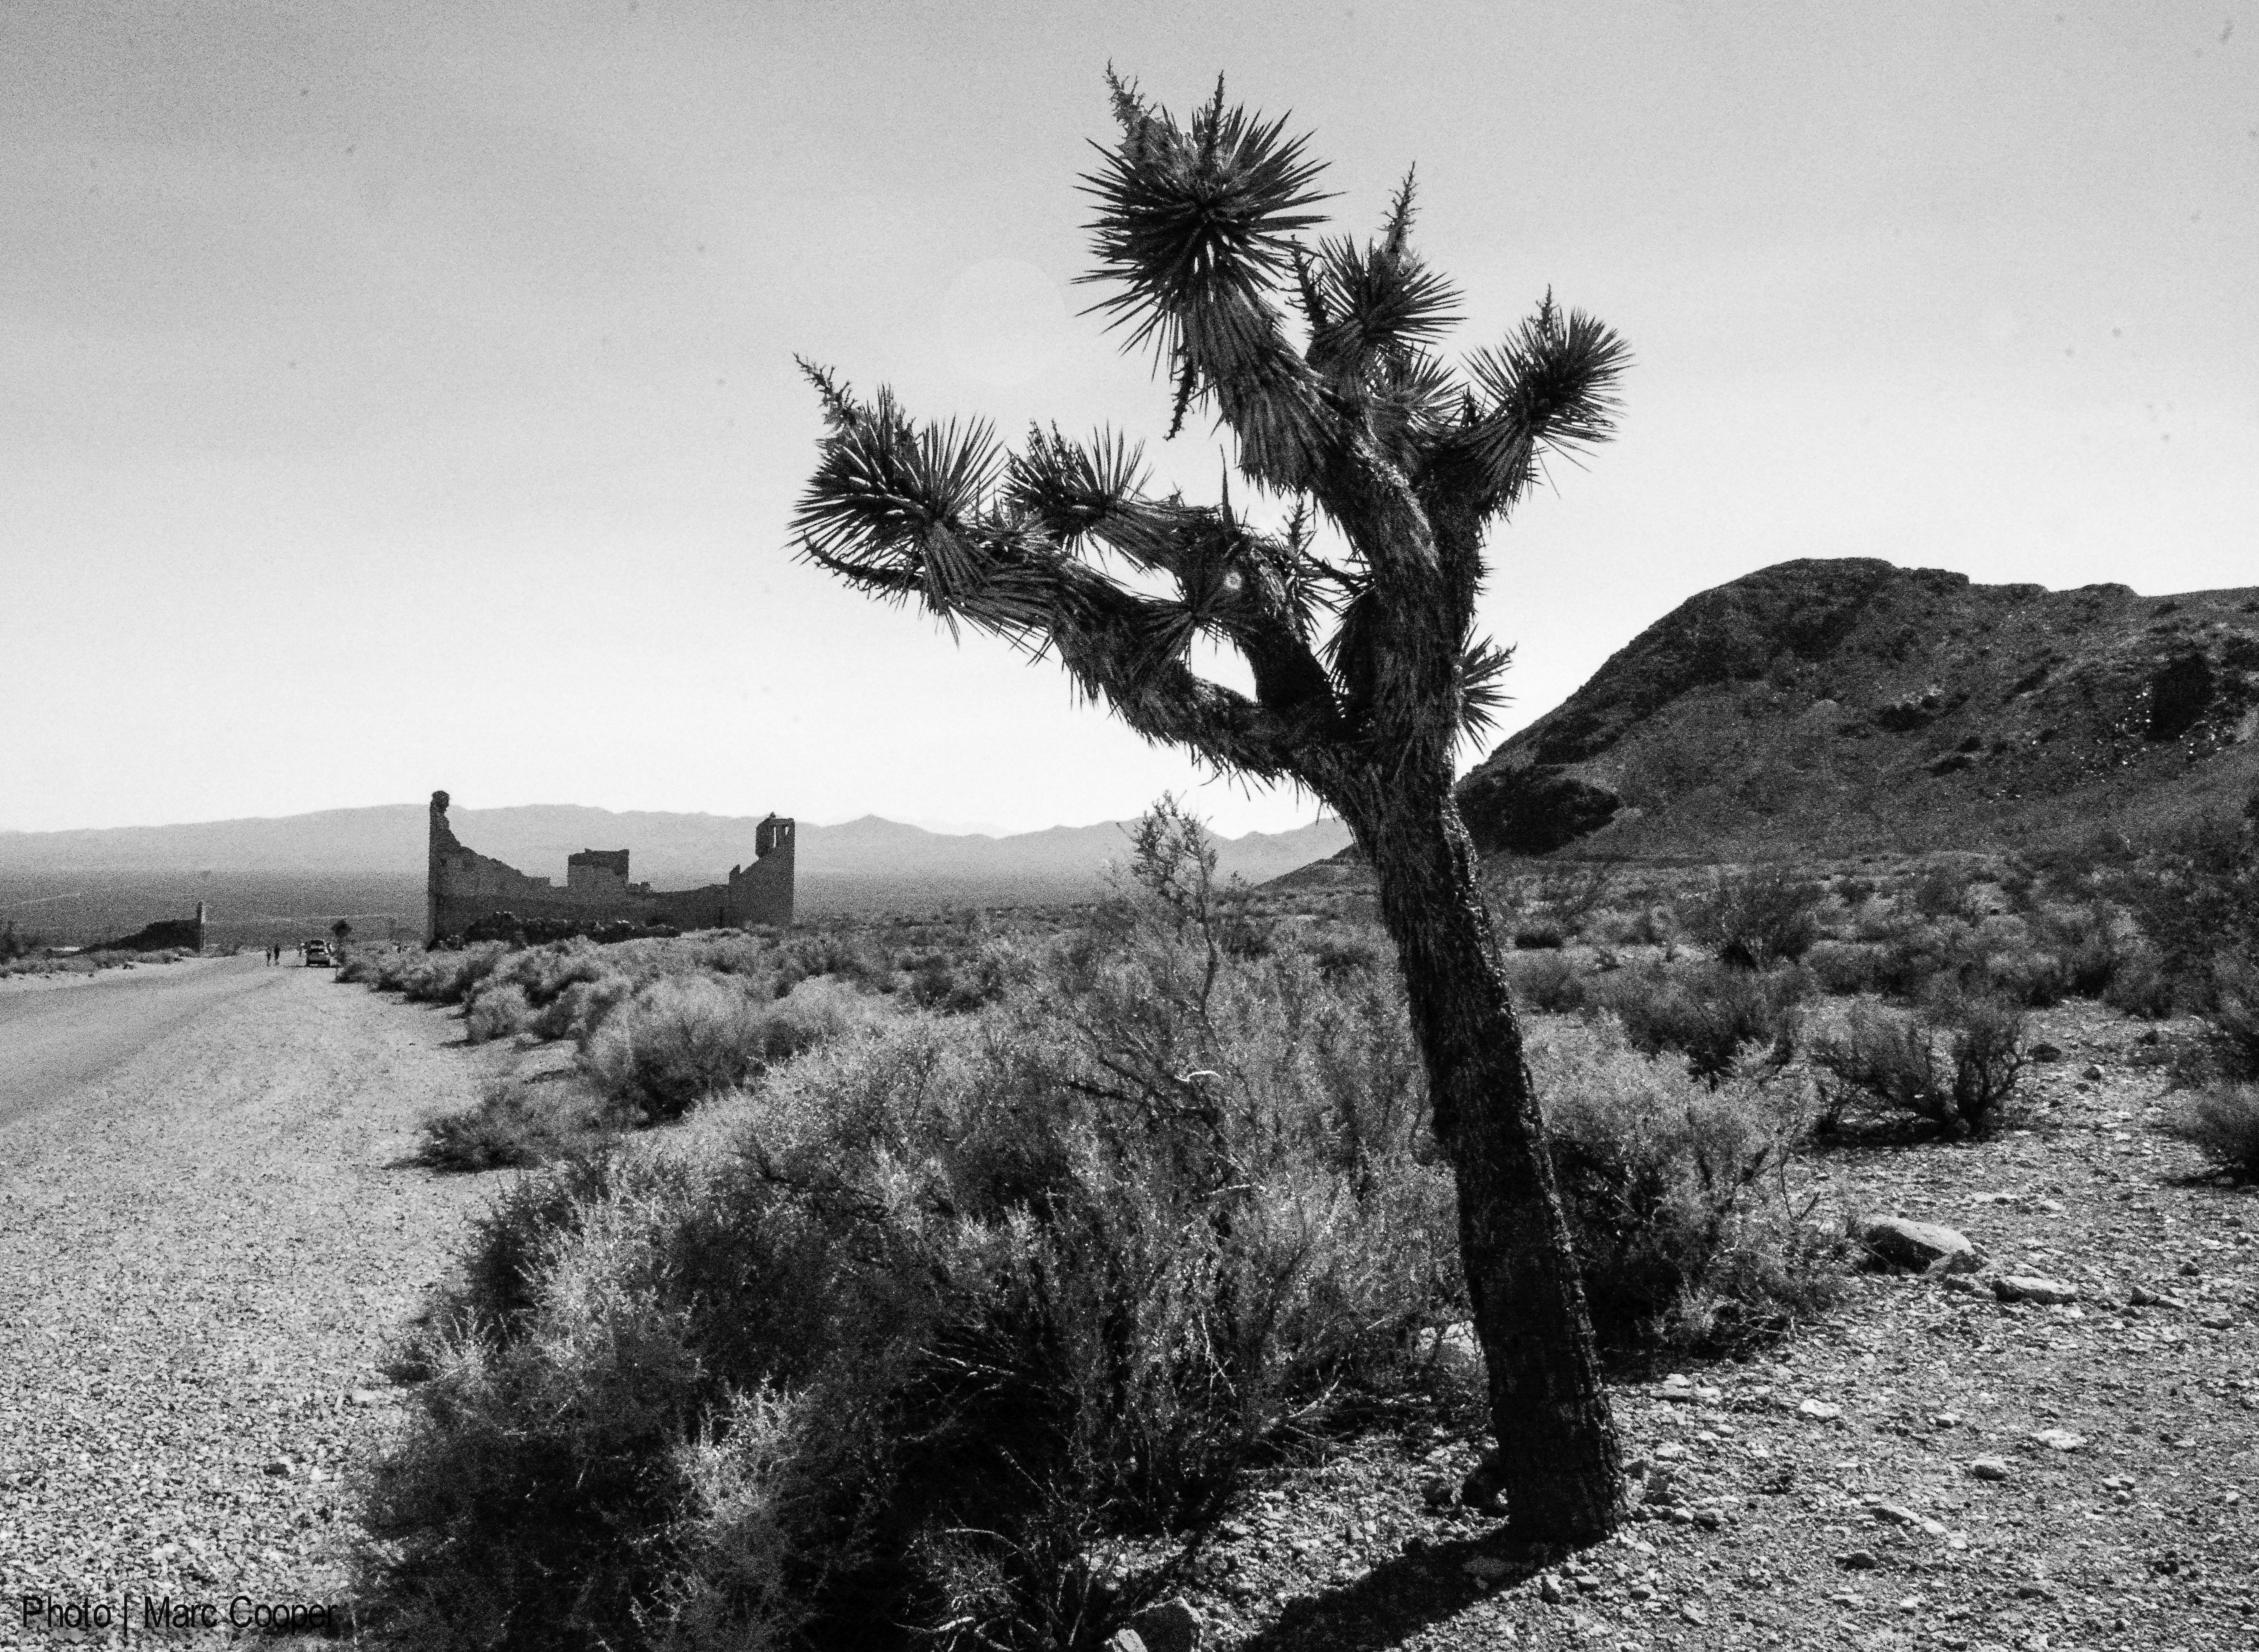
landscape, tree, nature, grass, rock, snow, winter, black and white, plant, white, hill, wind, soil, monochrome, season, ghosttown, nevada, rhyolite, ghosttowns, rhyolitenevada, rhyotlite, rural area, monochrome photography, woody plant, arecales